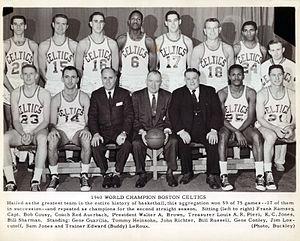
Robert Joseph Cousy, dit Bob Cousy, né le 9 août 1928 à New York, est un joueur américain de basket-ball. Surnommé « Cooz », il joue l’essentiel de sa carrière dans les années 1950 au sein des Celtics de Boston. Ambidextre, il est le meneur de la franchise pendant une grande partie de sa suprématie sur la National Basketball Association.
La saison 1959-1960 des Celtics de Boston est la onzième saison de basket-ball de la franchise américaine de la National Basketball Association.